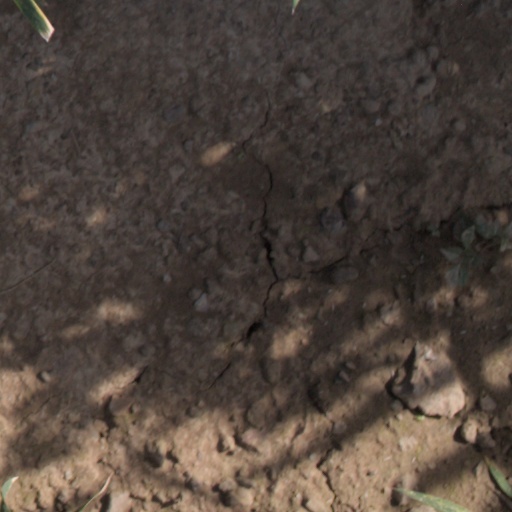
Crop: wheat